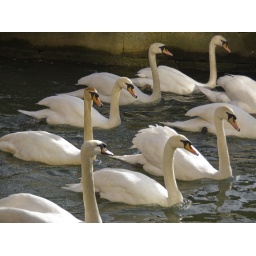
All pictures shot in raw colour and converted to black &amp;amp; white in photoshop Pentax k100d hand held &amp;amp; polariser.